Léon Gosselin

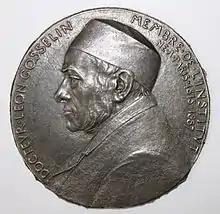
Léon Gosselin medal by Louis-Oscar Roty

Léon Athanase Gosselin (16 January 1815, in Paris – 30 April 1887) was a French surgeon remembered for describing the Gosselin fracture in 1866. He was chief of surgery at the Hôpital de la Charité in Paris.